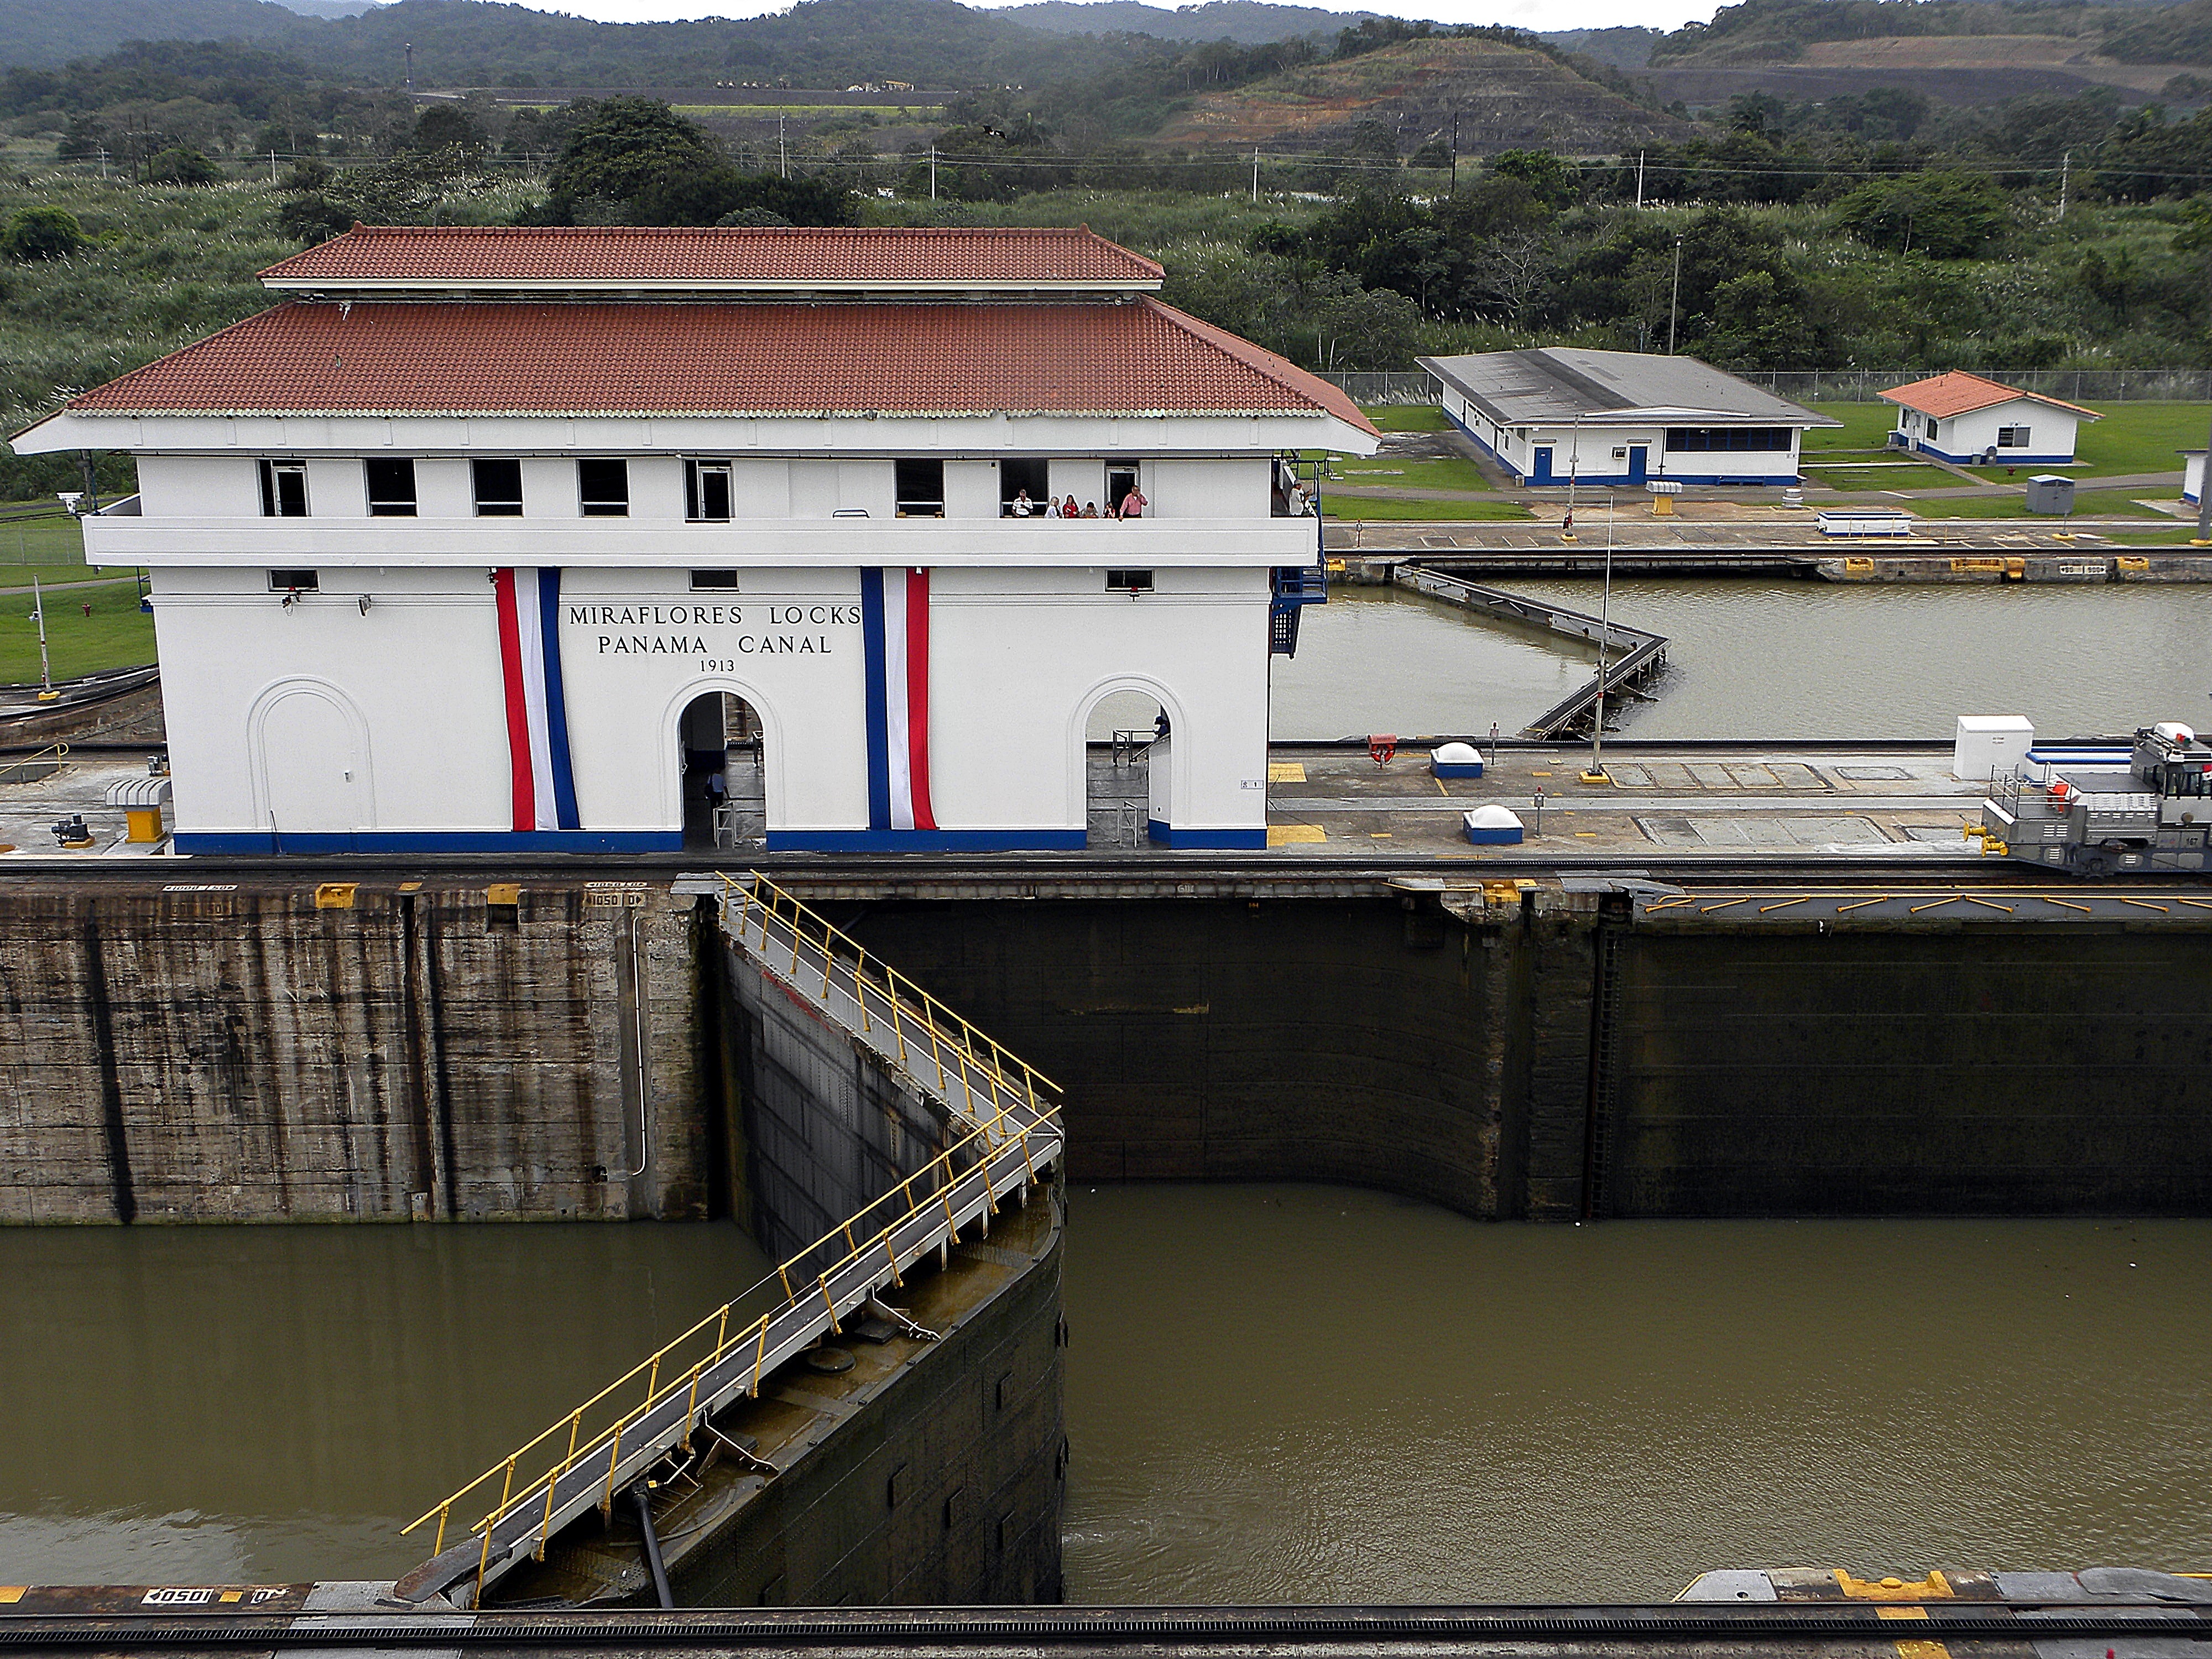
water, bridge, river, canal, transport, vehicle, waterway, channel, miraflores, panama